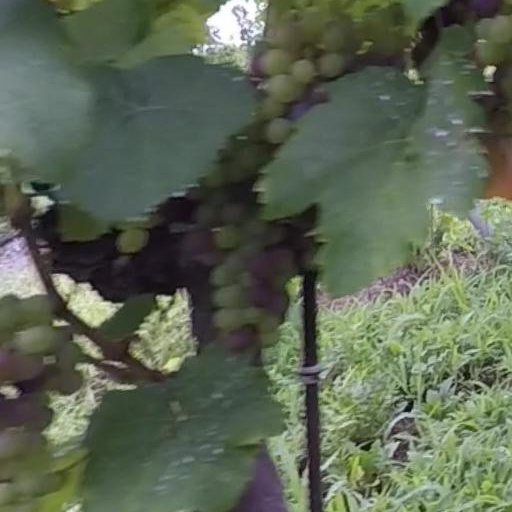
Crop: grape